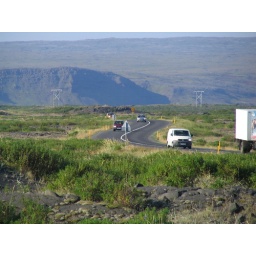
Car by car passing. With mountain hills and grassing. - Through time surpassing